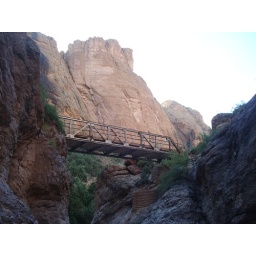
One-lane bridge over the canyon